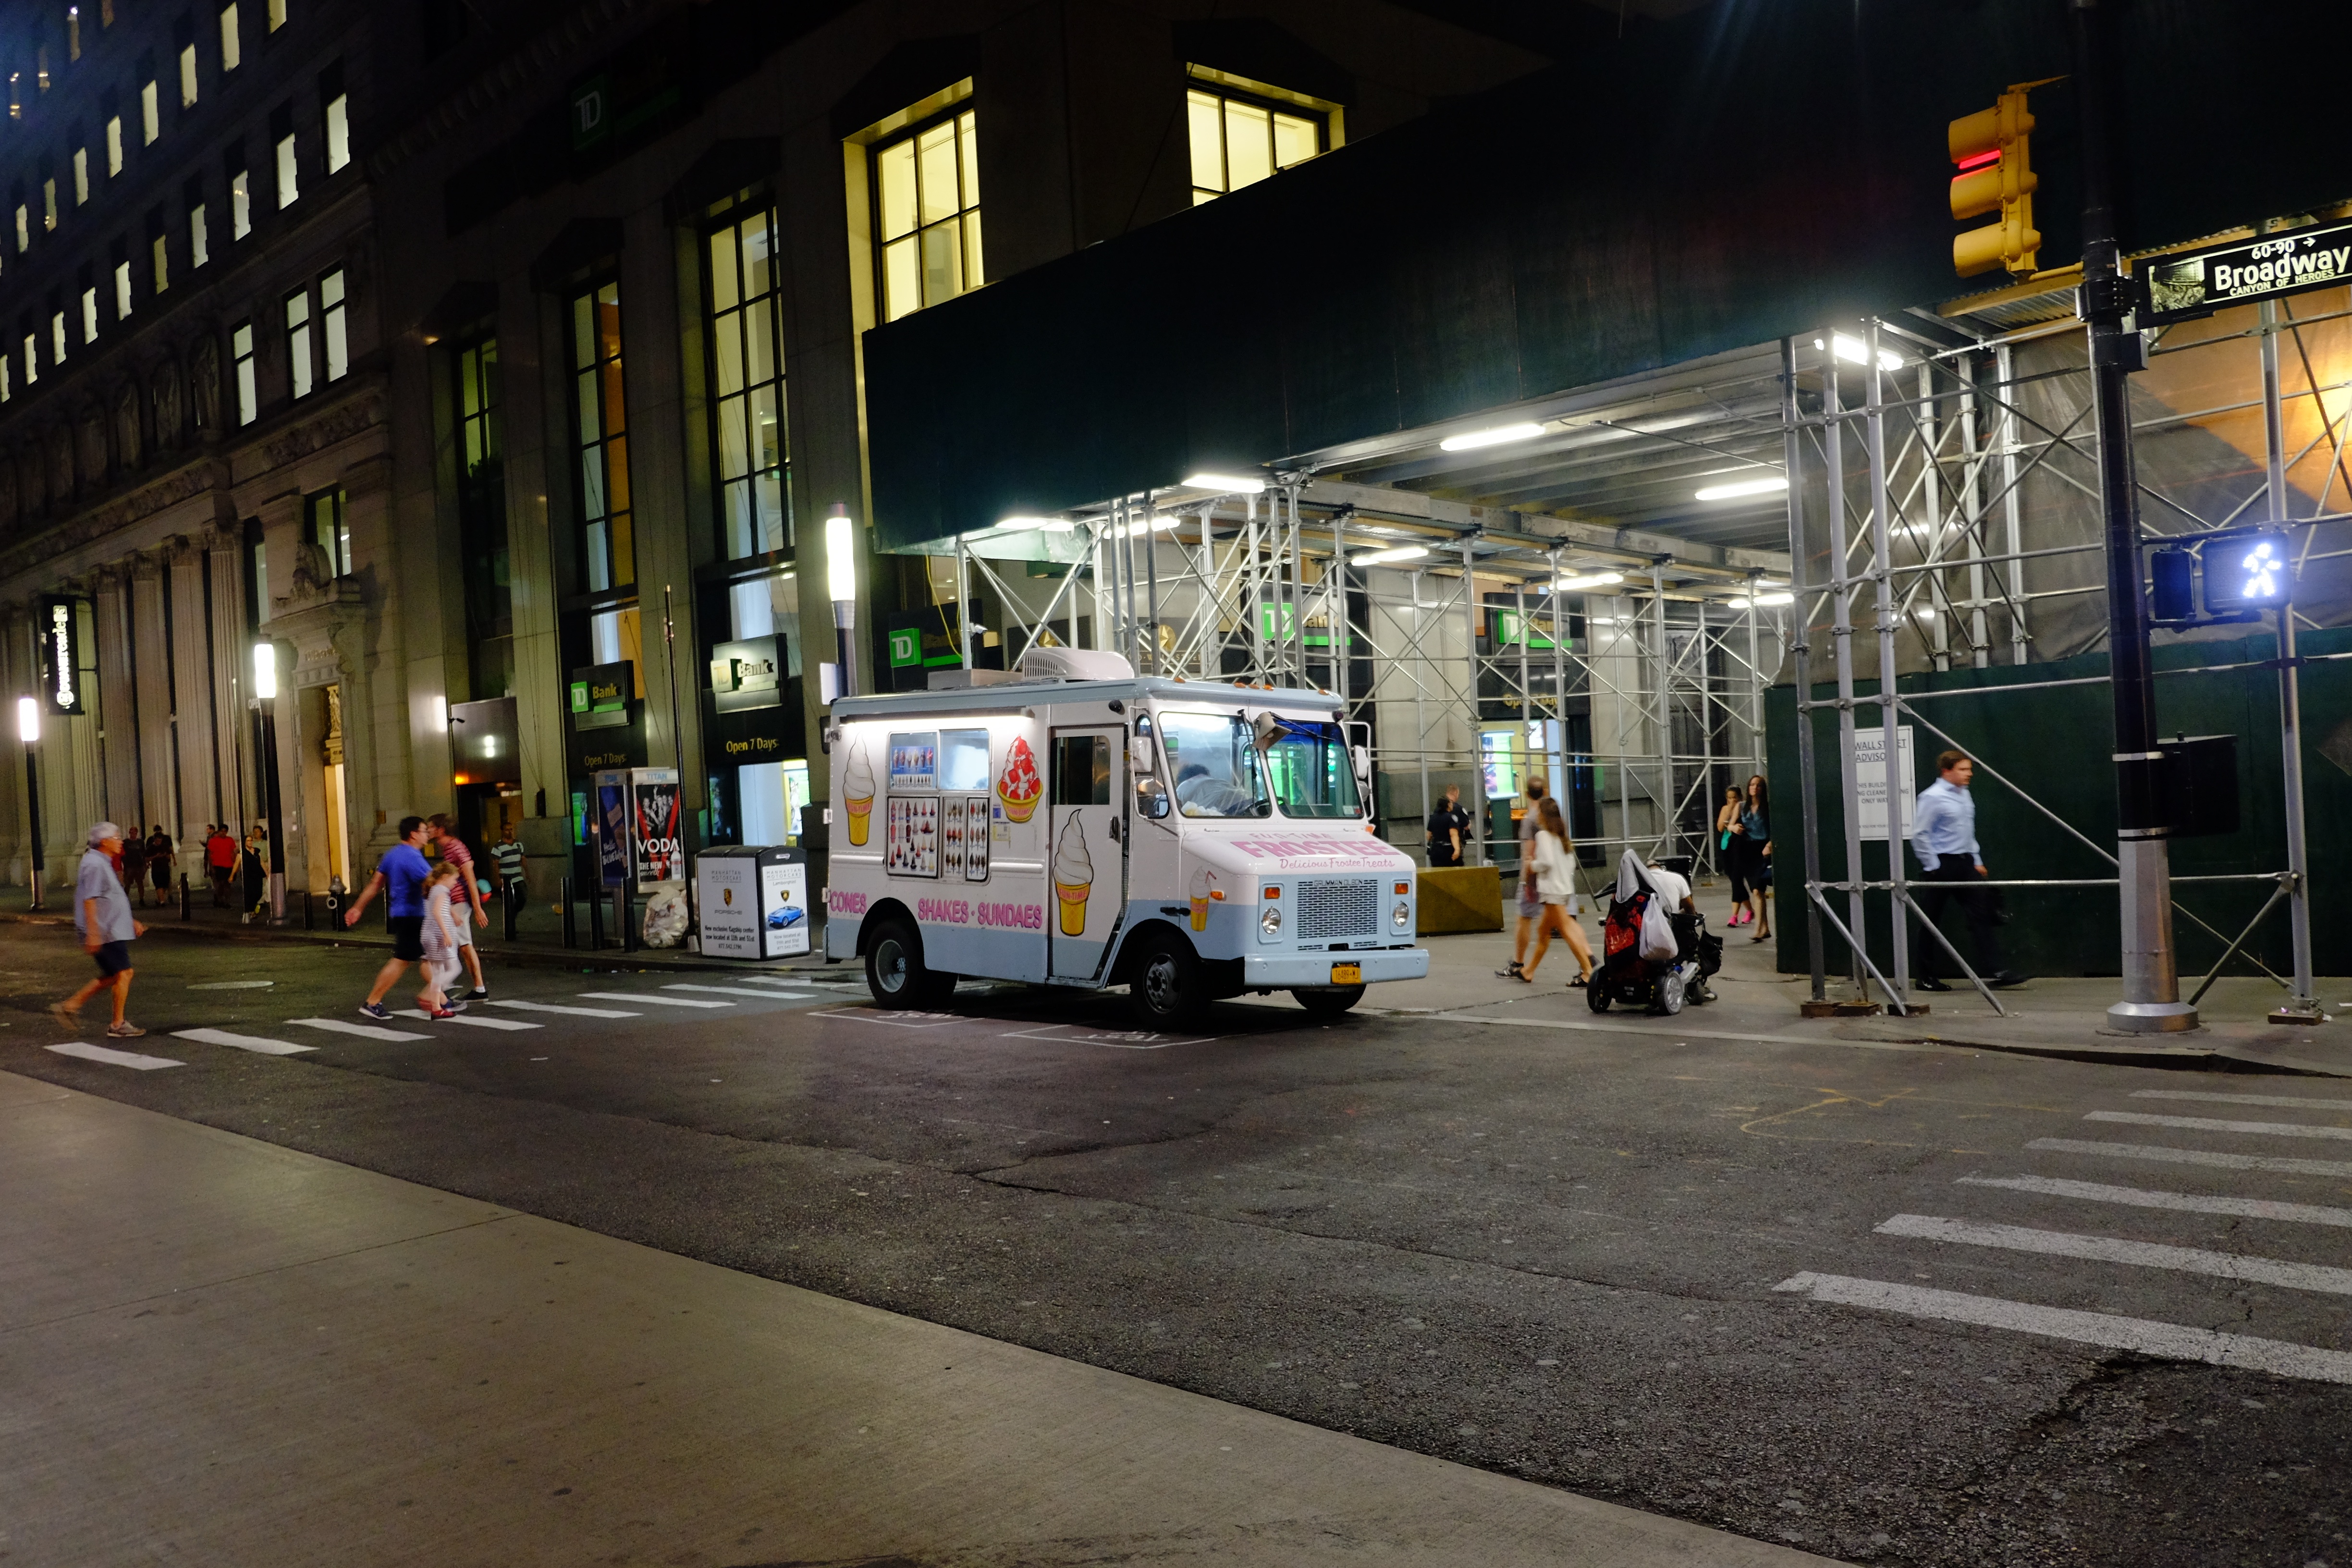
pedestrian, road, traffic, street, night, city, downtown, transport, vehicle, lane, public transport, infrastructure, urban area, human settlement